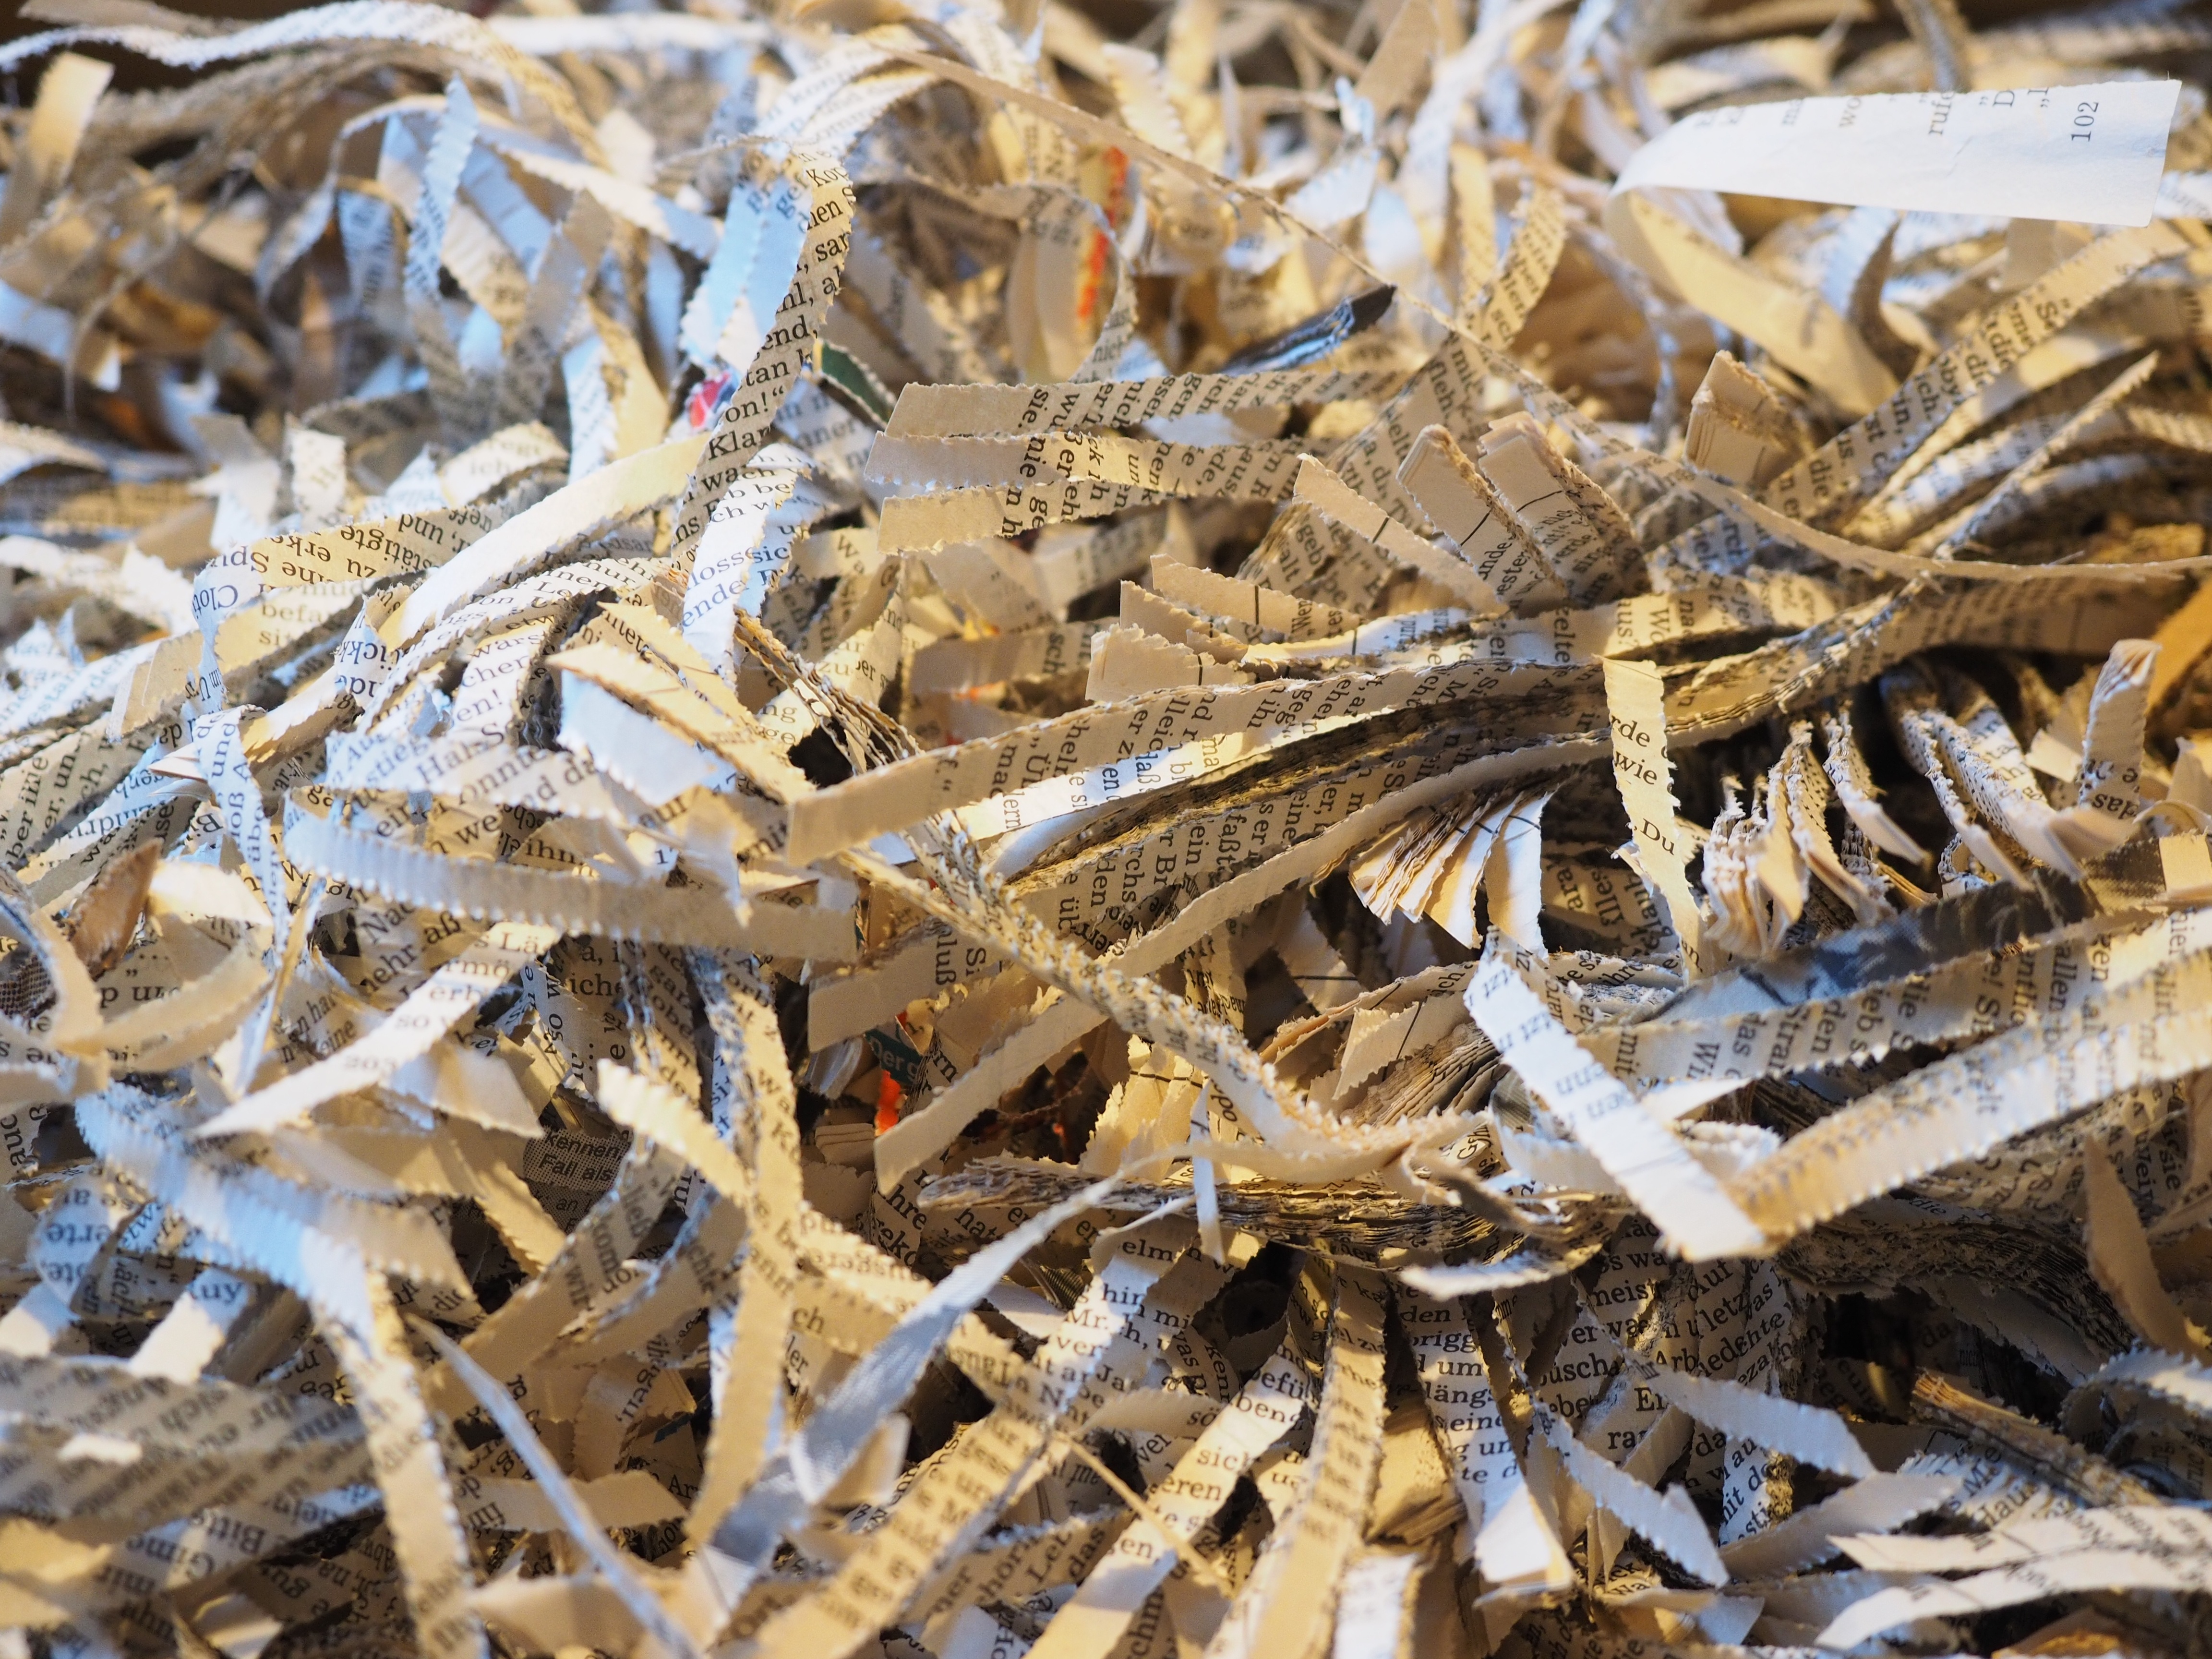
wood, white, leaf, old, pile, food, seaweed, office, seafood, stack, paper, material, destroyed, cut, torn, algae, stripes, rip, waste, garbage, crushed, destroy, flakes, recycling, documents, scrap, environmental protection, disposal, shredded, shredding, snippets, commodity, privacy policy, paper industry, waste paper recycling, papermaking, waste paper, shredder, shredded paper, paper strip, document shredder, confidential, papierschnippsel, environmentally friendly paper